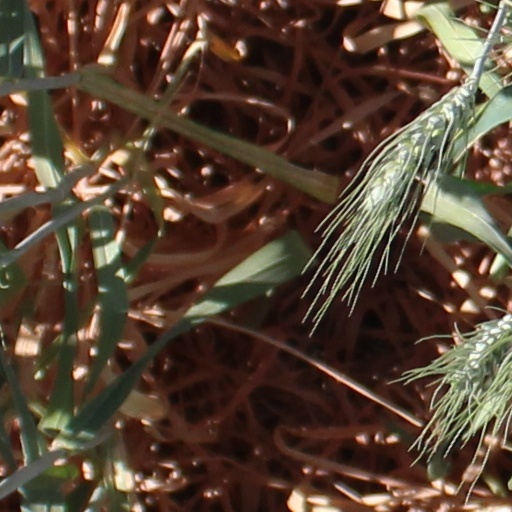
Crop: wheat